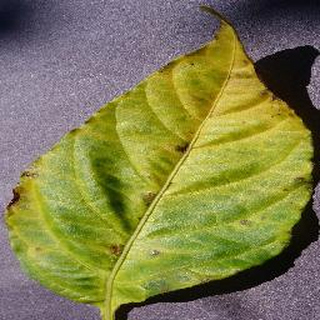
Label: bell_pepper_bacterial_spot